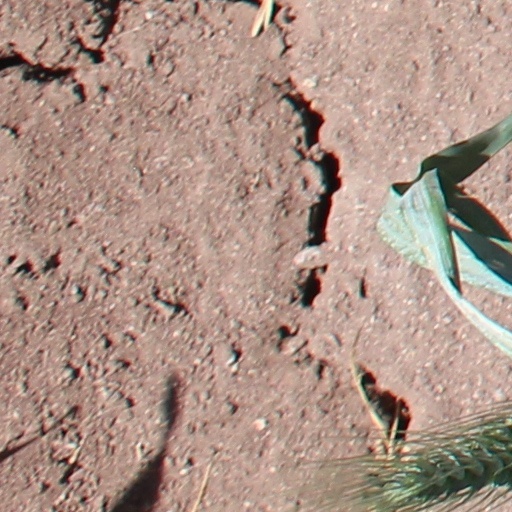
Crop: wheat